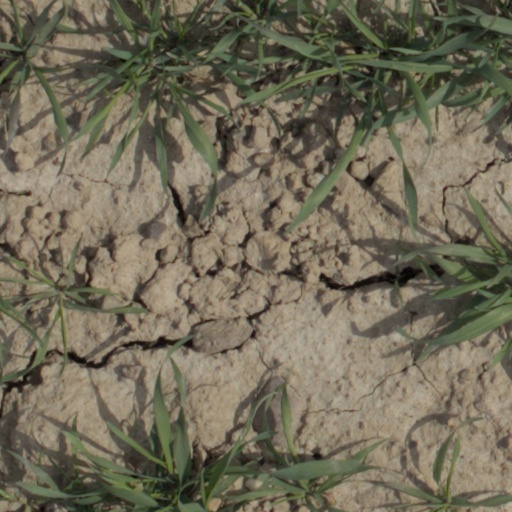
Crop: wheat